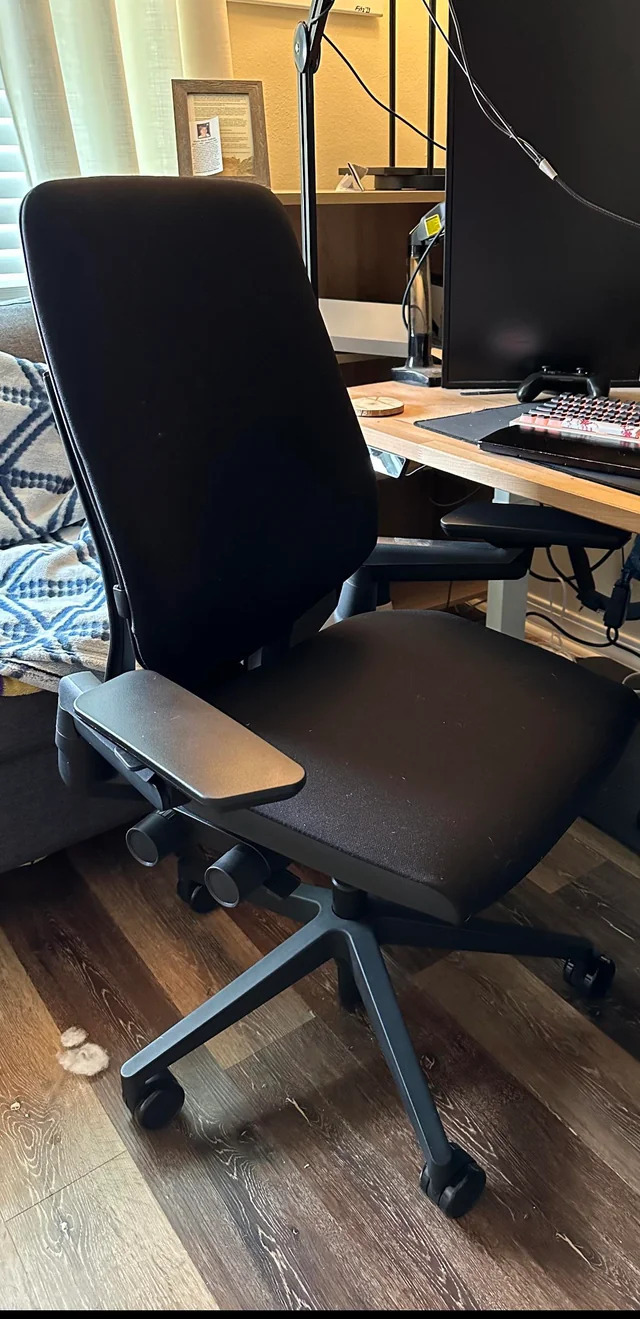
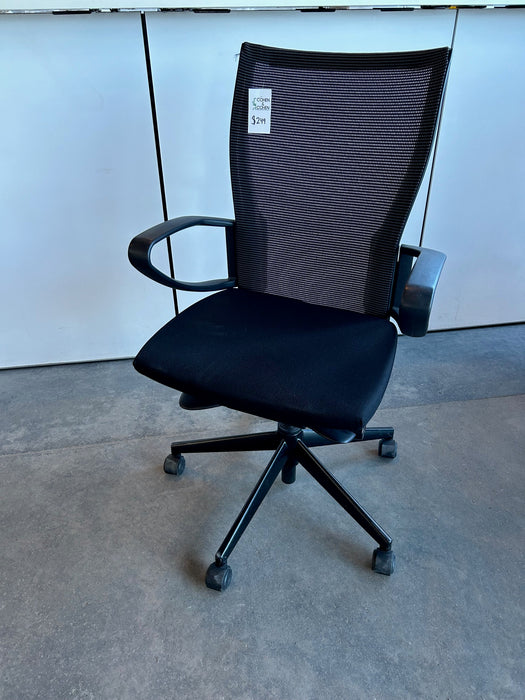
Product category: items_chair
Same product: no